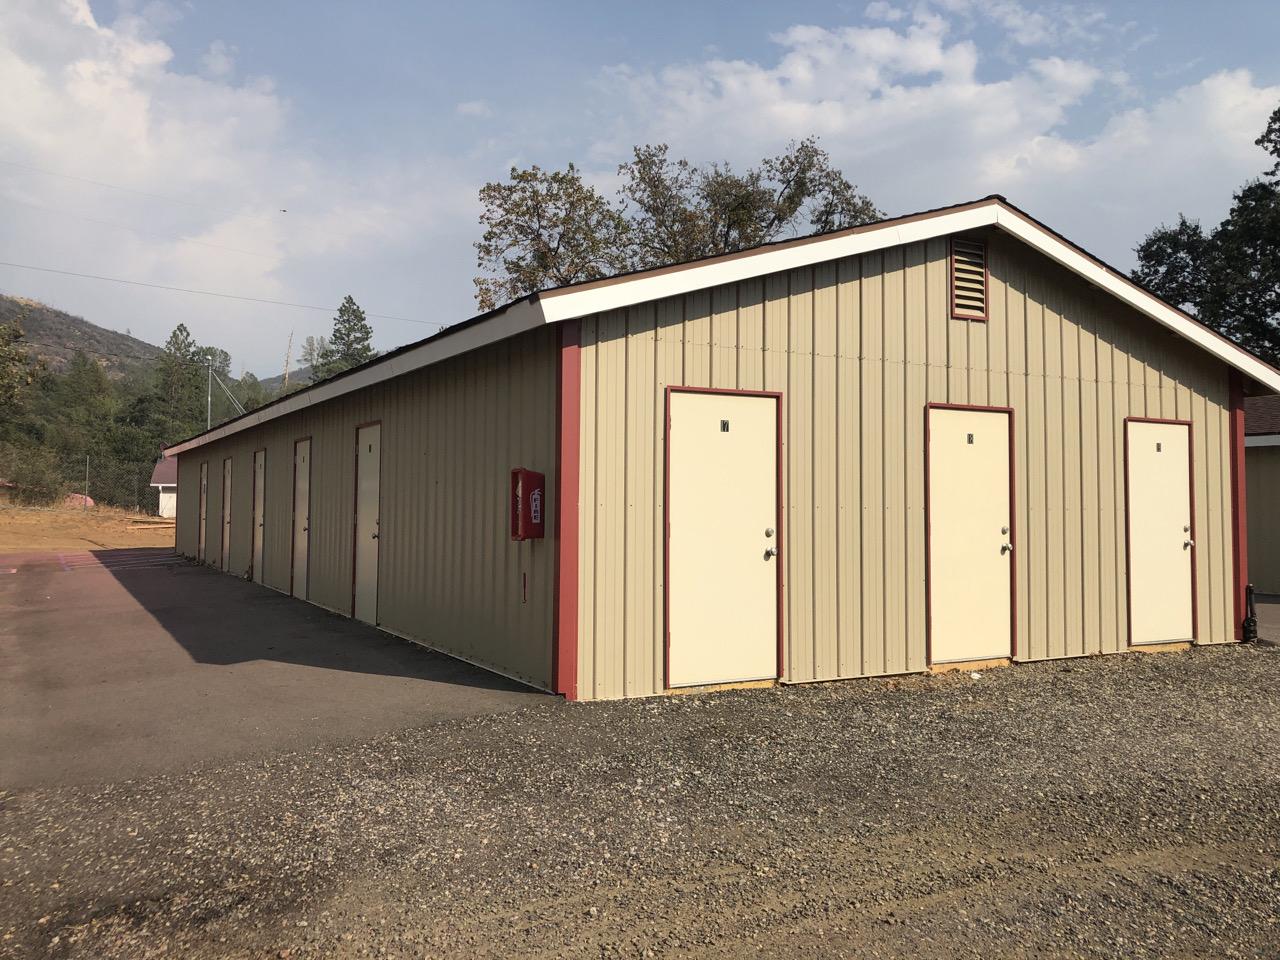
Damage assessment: no_damage